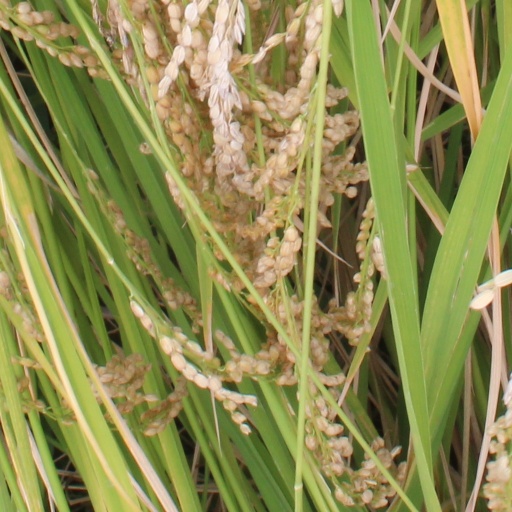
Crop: rice